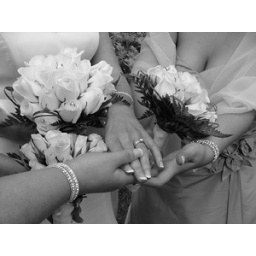
bridesmaids admiring the wedding ring of the bride. close up in black and white